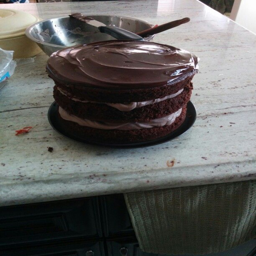
choco cake in the making